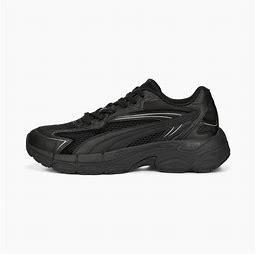
Brand: Puma
Model: Teveris Nitro